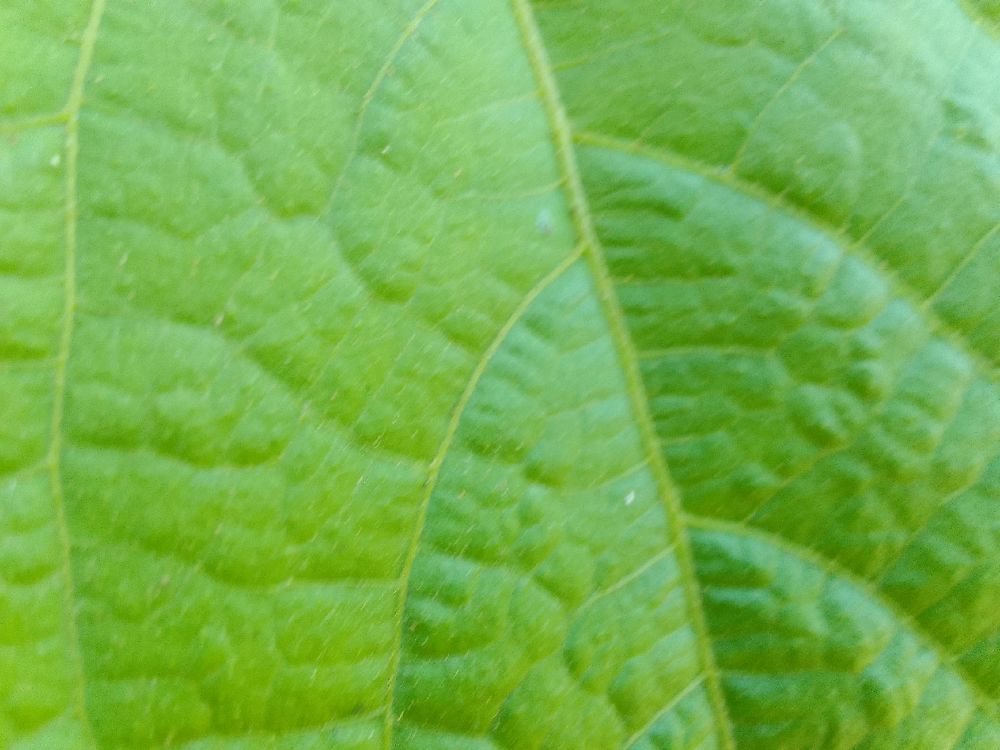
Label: healthy